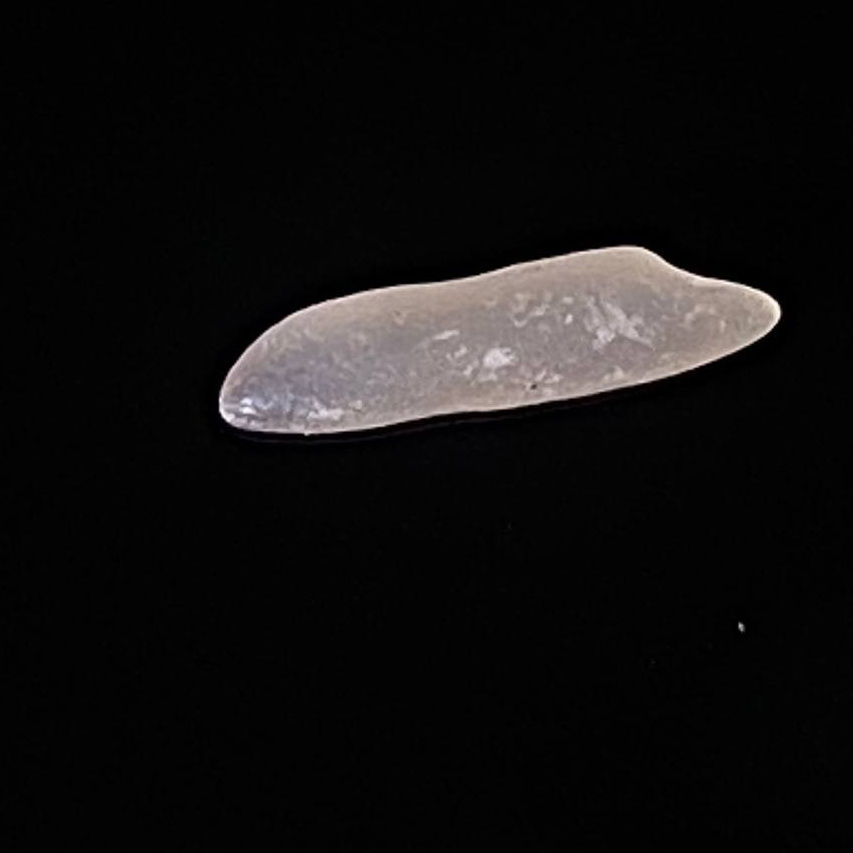
Rice variety: Jirashail